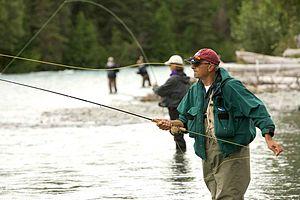
La pêche à la mouche est à la fois une activité de pleine nature, un loisir et un sport qui consiste à pêcher un poisson avec un leurre nommé mouche de pêche qui dans la plupart des cas représente soit un insecte, soit sa larve.